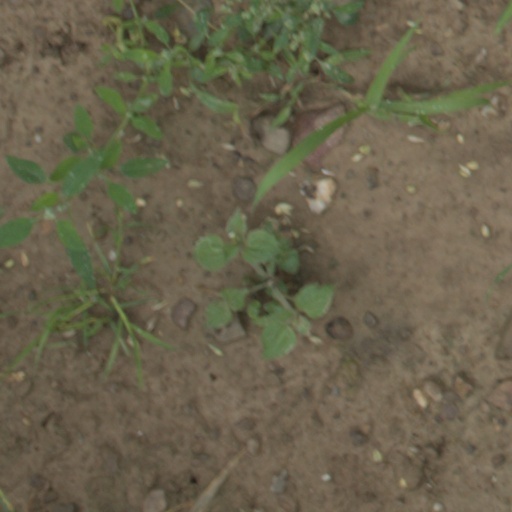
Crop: wheat